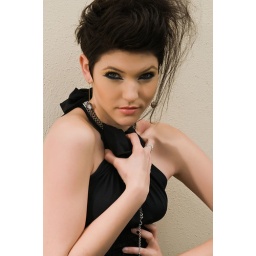
Pretty brunette in a black blouse and gray skirt